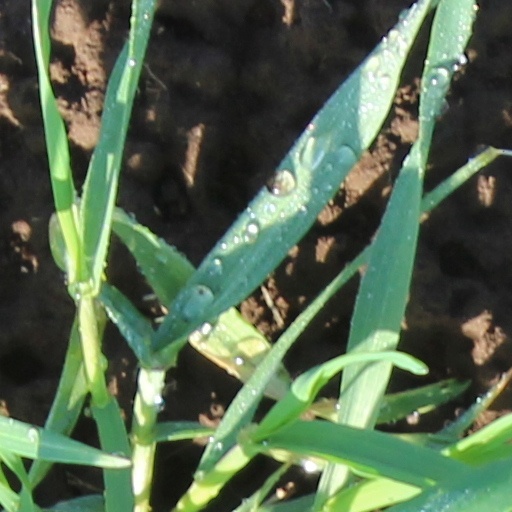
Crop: wheat